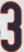
Number: 3